Dancing baby

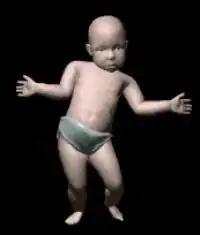
Screenshot of the dancing baby

The "Dancing Baby", also called "Baby Cha-Cha" or "the Oogachacka Baby", is an internet meme of a 3D-rendered animation of a baby performing a cha-cha type dance. It quickly became a media phenomenon in the United States and one of the first viral videos in 1996.